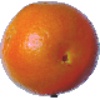
Label: tangelo